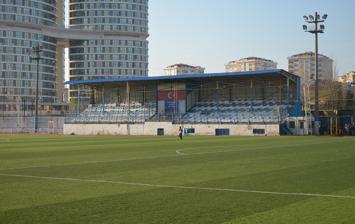
Building: Yeni Sahra Stadium
Country: Unknown
Year built: 2008
Sporting venue in Turkey Yeni Sahra Stadium View of Yeni Sahra Stadium Yeni Sahra Stadium Location of Yeni Sahra Stadium in Istanbul, Turkey Address Yeni Sahra Mah., Karaman Cad. 51 Location 34746 Ataşehir , Istanbul , Turkey Coordinates 40°59′33.60″N 29°05′19.11″E / 40.9926667°N 29.0886417°E / 40.9926667; 29.0886417 Owner Istanbul Metropolitan Municipality Capacity 700 Surface Artificial turf Opened 2008 ; 17 years ago ( 2008 ) Tenants Ataşehir Belediyespor Yeni Sahra Stadium ( Turkish : Yeni Sahra Stadı ) is a football stadium in the Ataşehir district of the city of Istanbul . The stadium has a capacity of 700 spectators and was built in 2008. The stadium is currently used for football matches only, and it is the home ground of Ataşehir Belediyespor women's football team. References